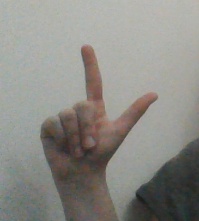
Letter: laam